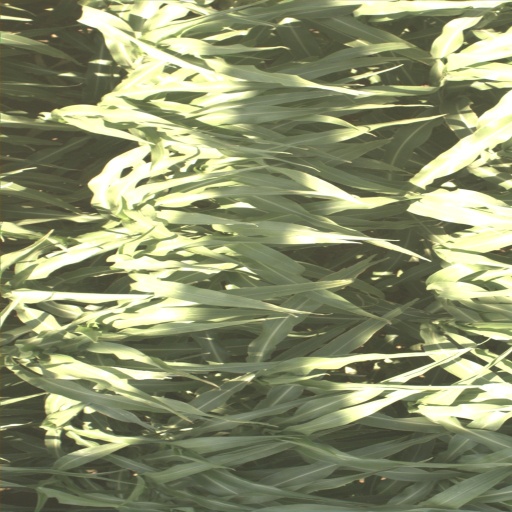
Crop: sorghum